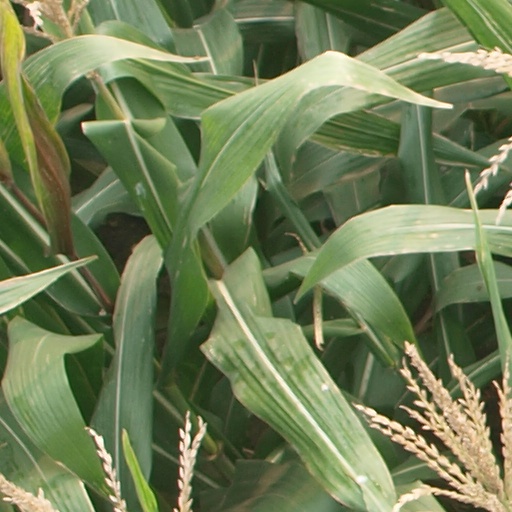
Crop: maize; corn